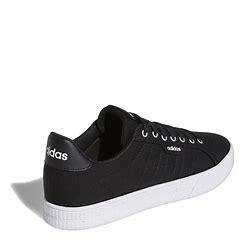
Brand: Adidas
Model: Daily 3